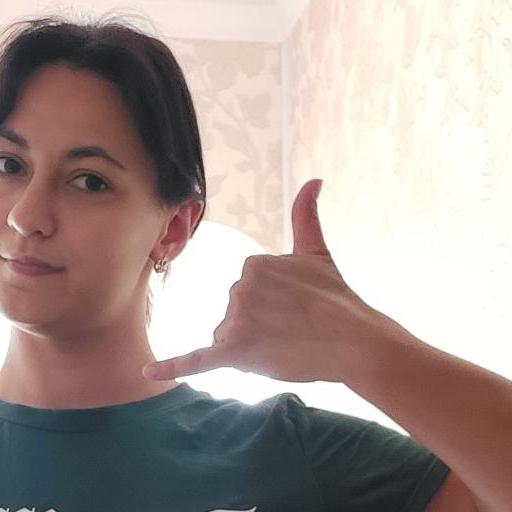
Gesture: call